Zyx (cartoonist)

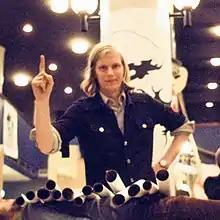
Jacques Hurtubise in 1973

Jacques Hurtubise (November 1950 – 11 December 2015) was a Canadian cartoonist and publisher. He was one of the founders of "Croc" magazine and is considered one of the most prominent figures in Quebec comics of the 1970s and 1980s.